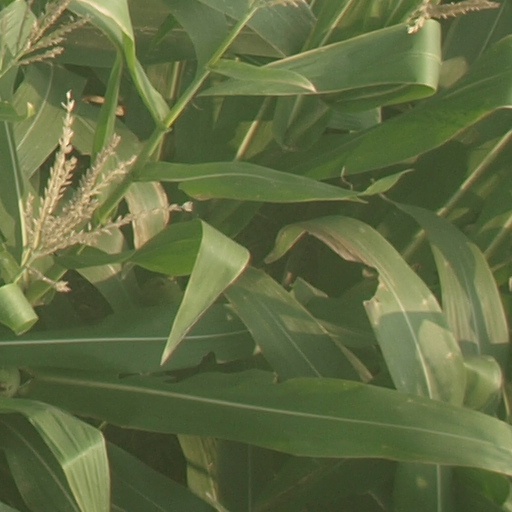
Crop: maize; corn